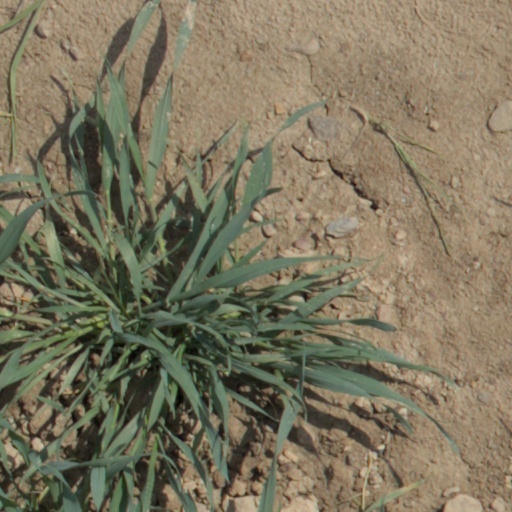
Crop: wheat